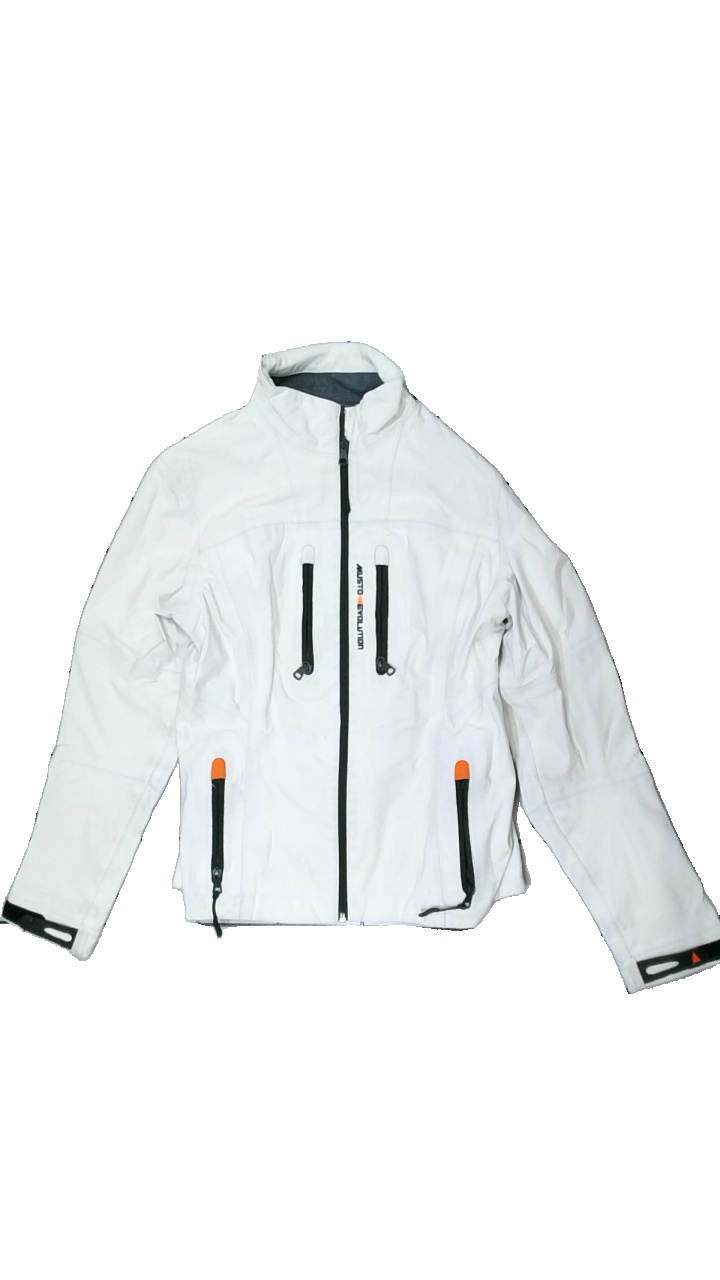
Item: Jacket (Unisex)
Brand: Musto Evolution
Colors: White, Black
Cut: Regular
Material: exterior: 100% nylon, interior: 71% polyester, 29% nylon
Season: All
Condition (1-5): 3
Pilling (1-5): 4
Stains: Minor
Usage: Export
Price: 50-100